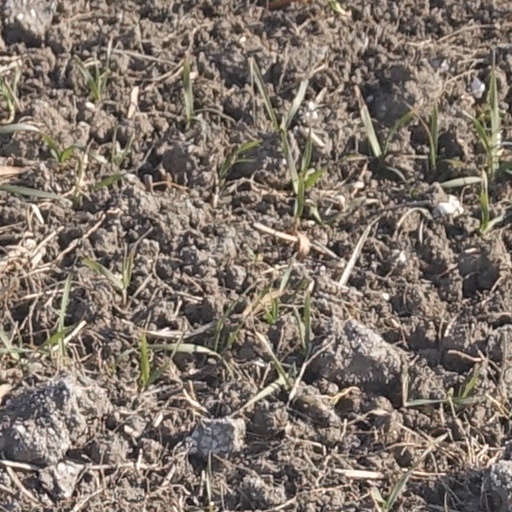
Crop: wheat